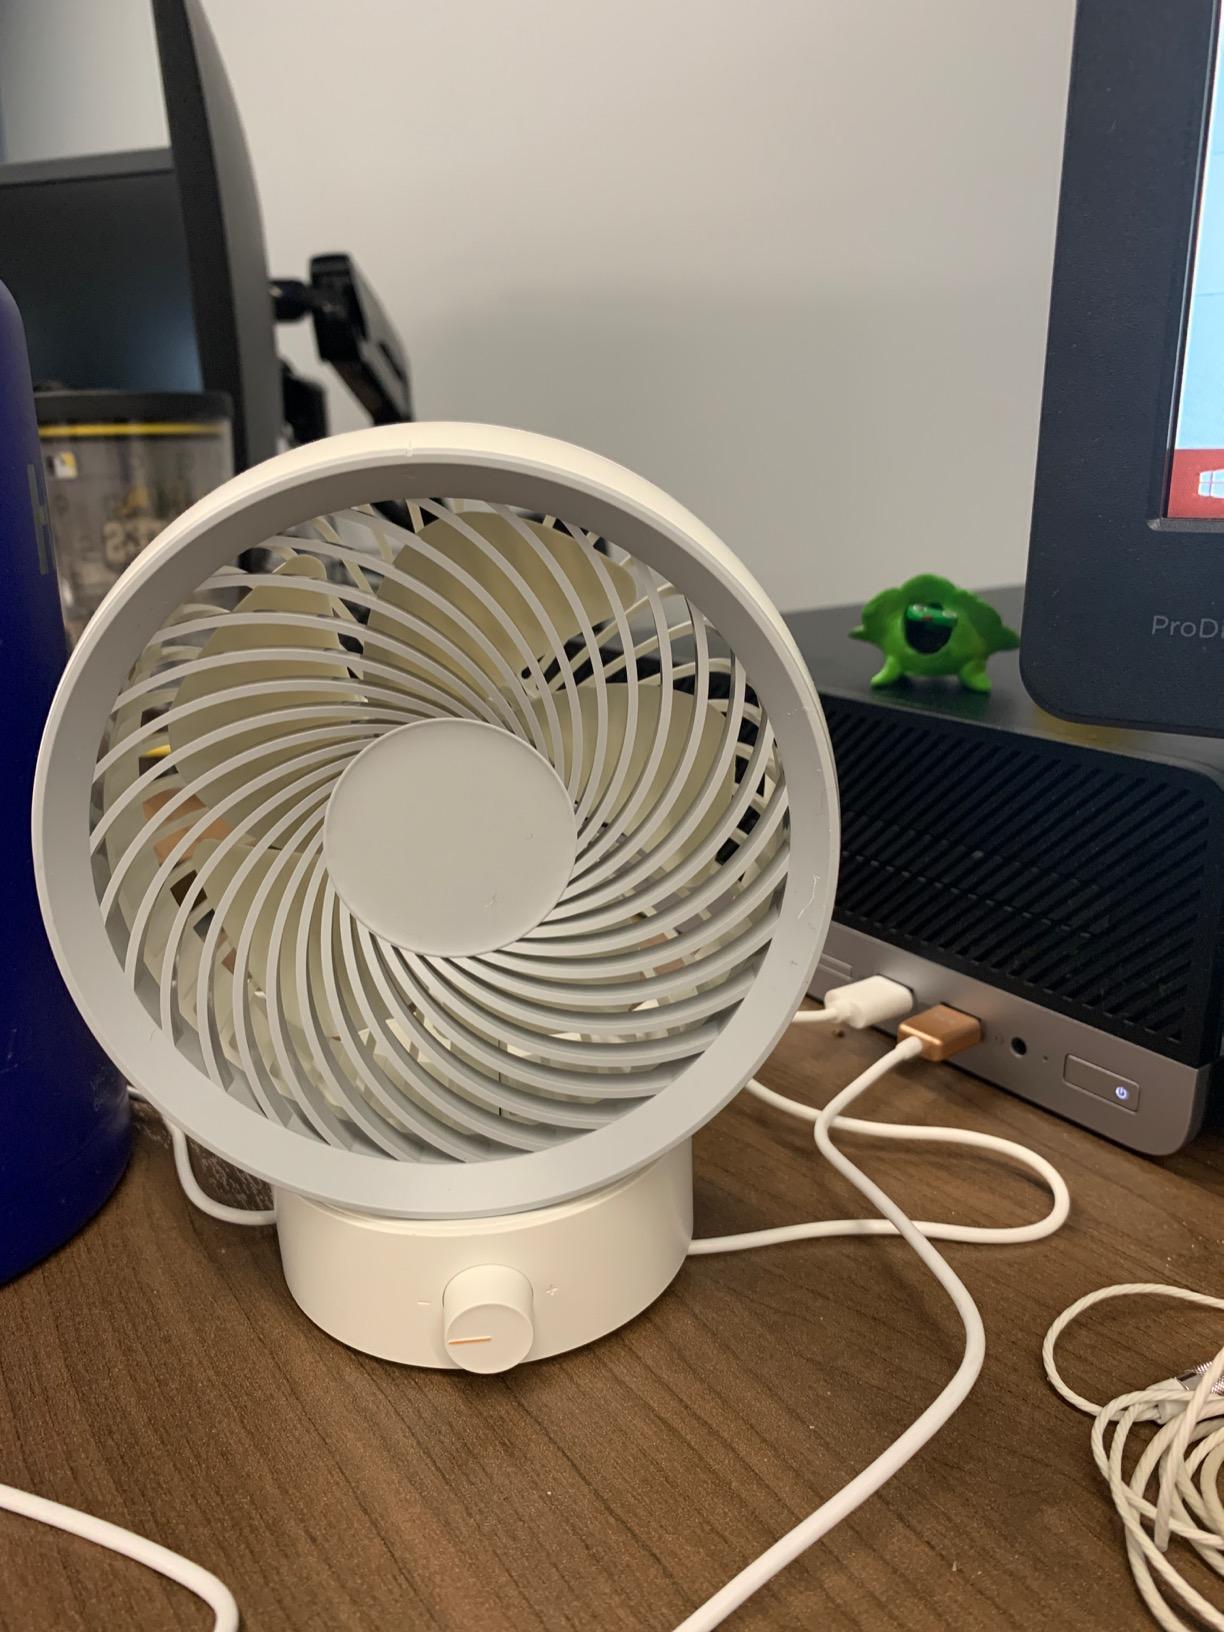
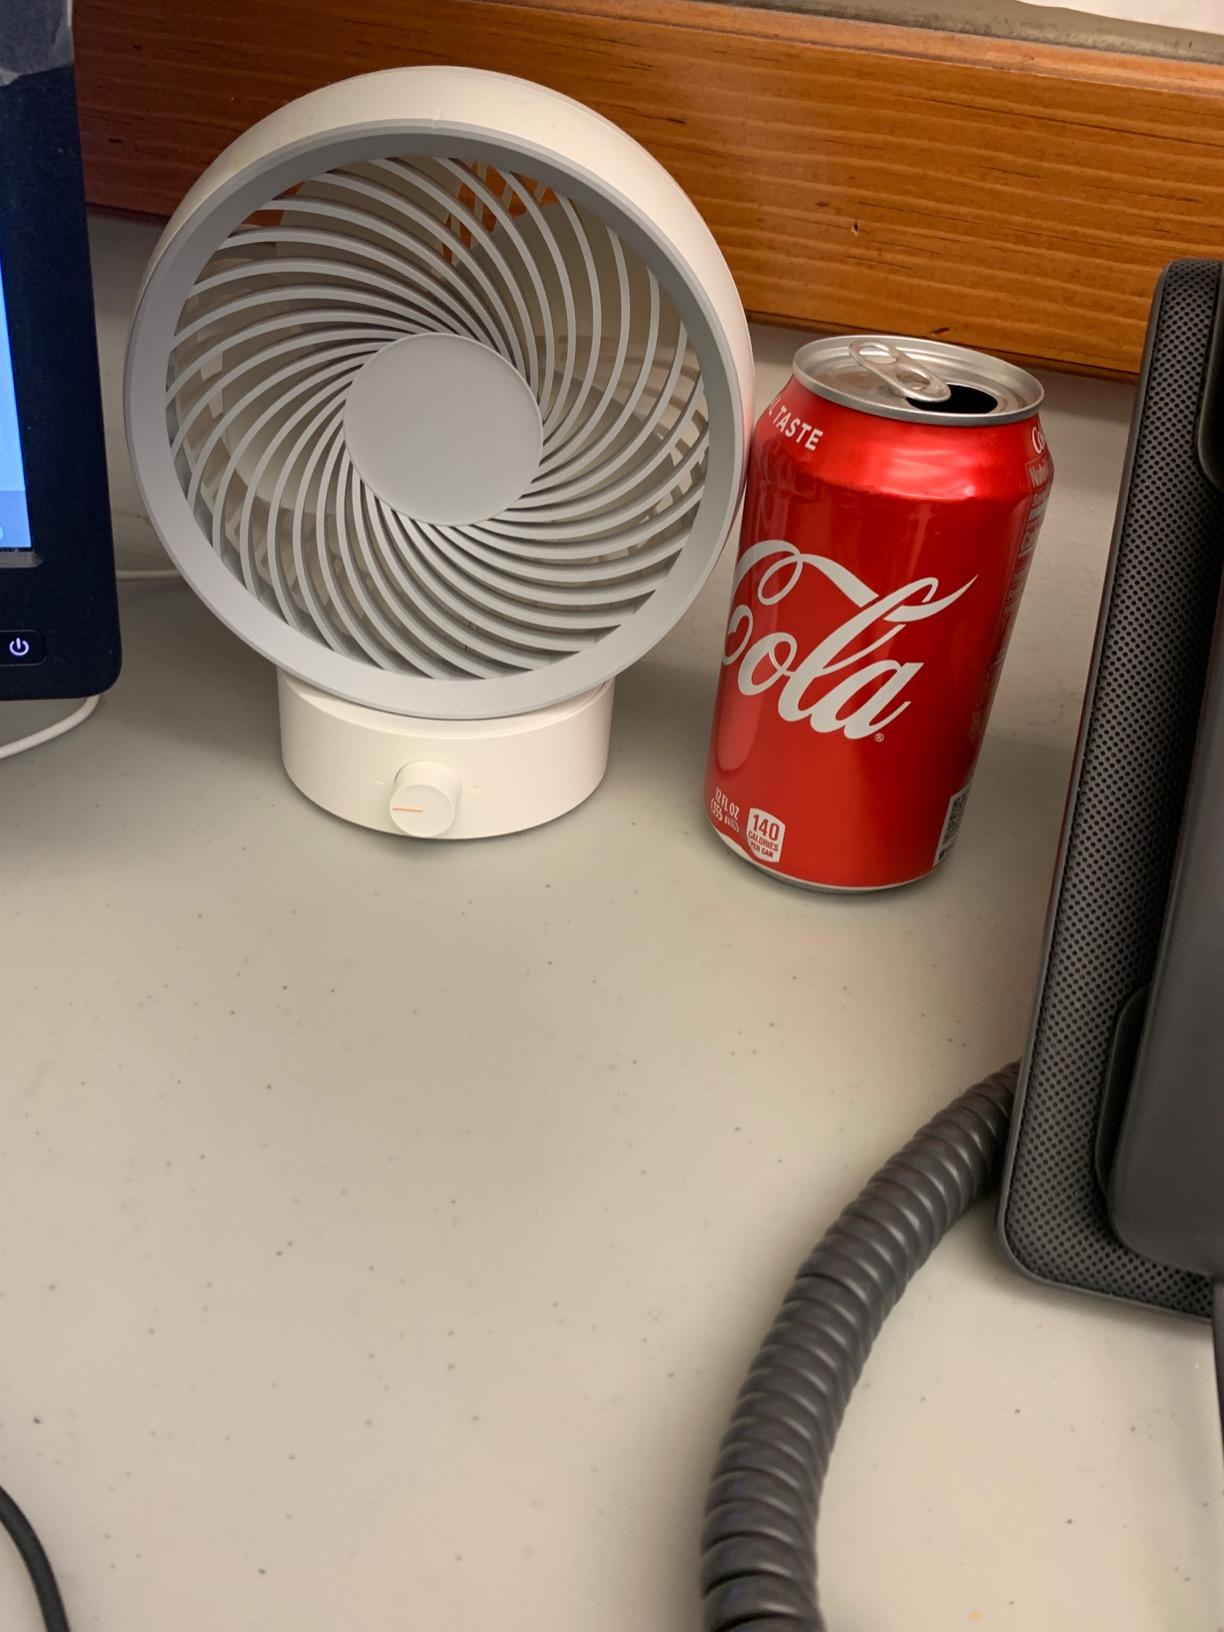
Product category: fan
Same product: yes